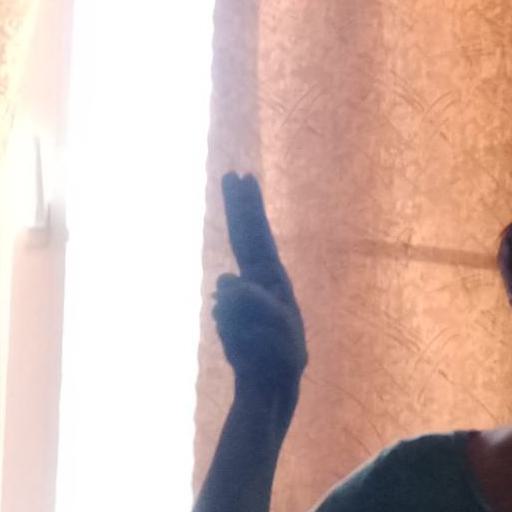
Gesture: two_up